Cape Verde at the 2012 Summer Olympics

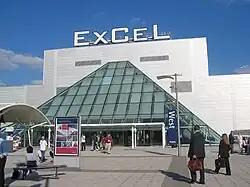
The ExCeL Exhibition Centre, where Moniz competed in the +78kg judo event

Competing at her first Olympics, Lidiane Lopes was the youngest ever competitor for Cape Verde at the Olympics, aged 17. She competed in the 100 meters on 3 August. Lopes was drawn into heat four and ran a time of 12.72 seconds and finished fourth in her preliminary heat, 1.12 seconds behind the winner, Toea Wisil. She finished 17th out of 33 athletes overall and was 0.48 seconds behind the slowest athlete who progressed to the heats. Therefore, Lopes did not progress to the heats.